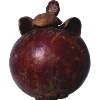
Label: mangostan